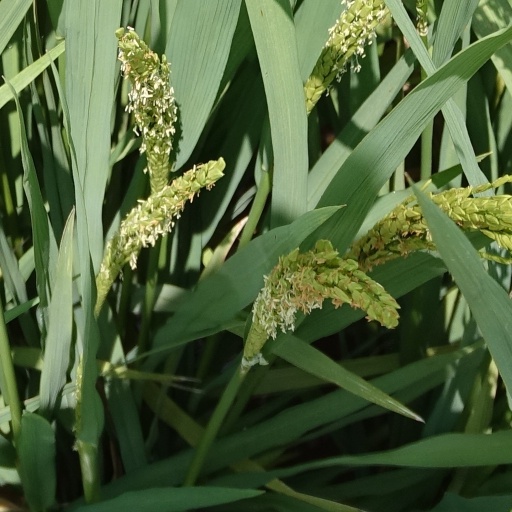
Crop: rice